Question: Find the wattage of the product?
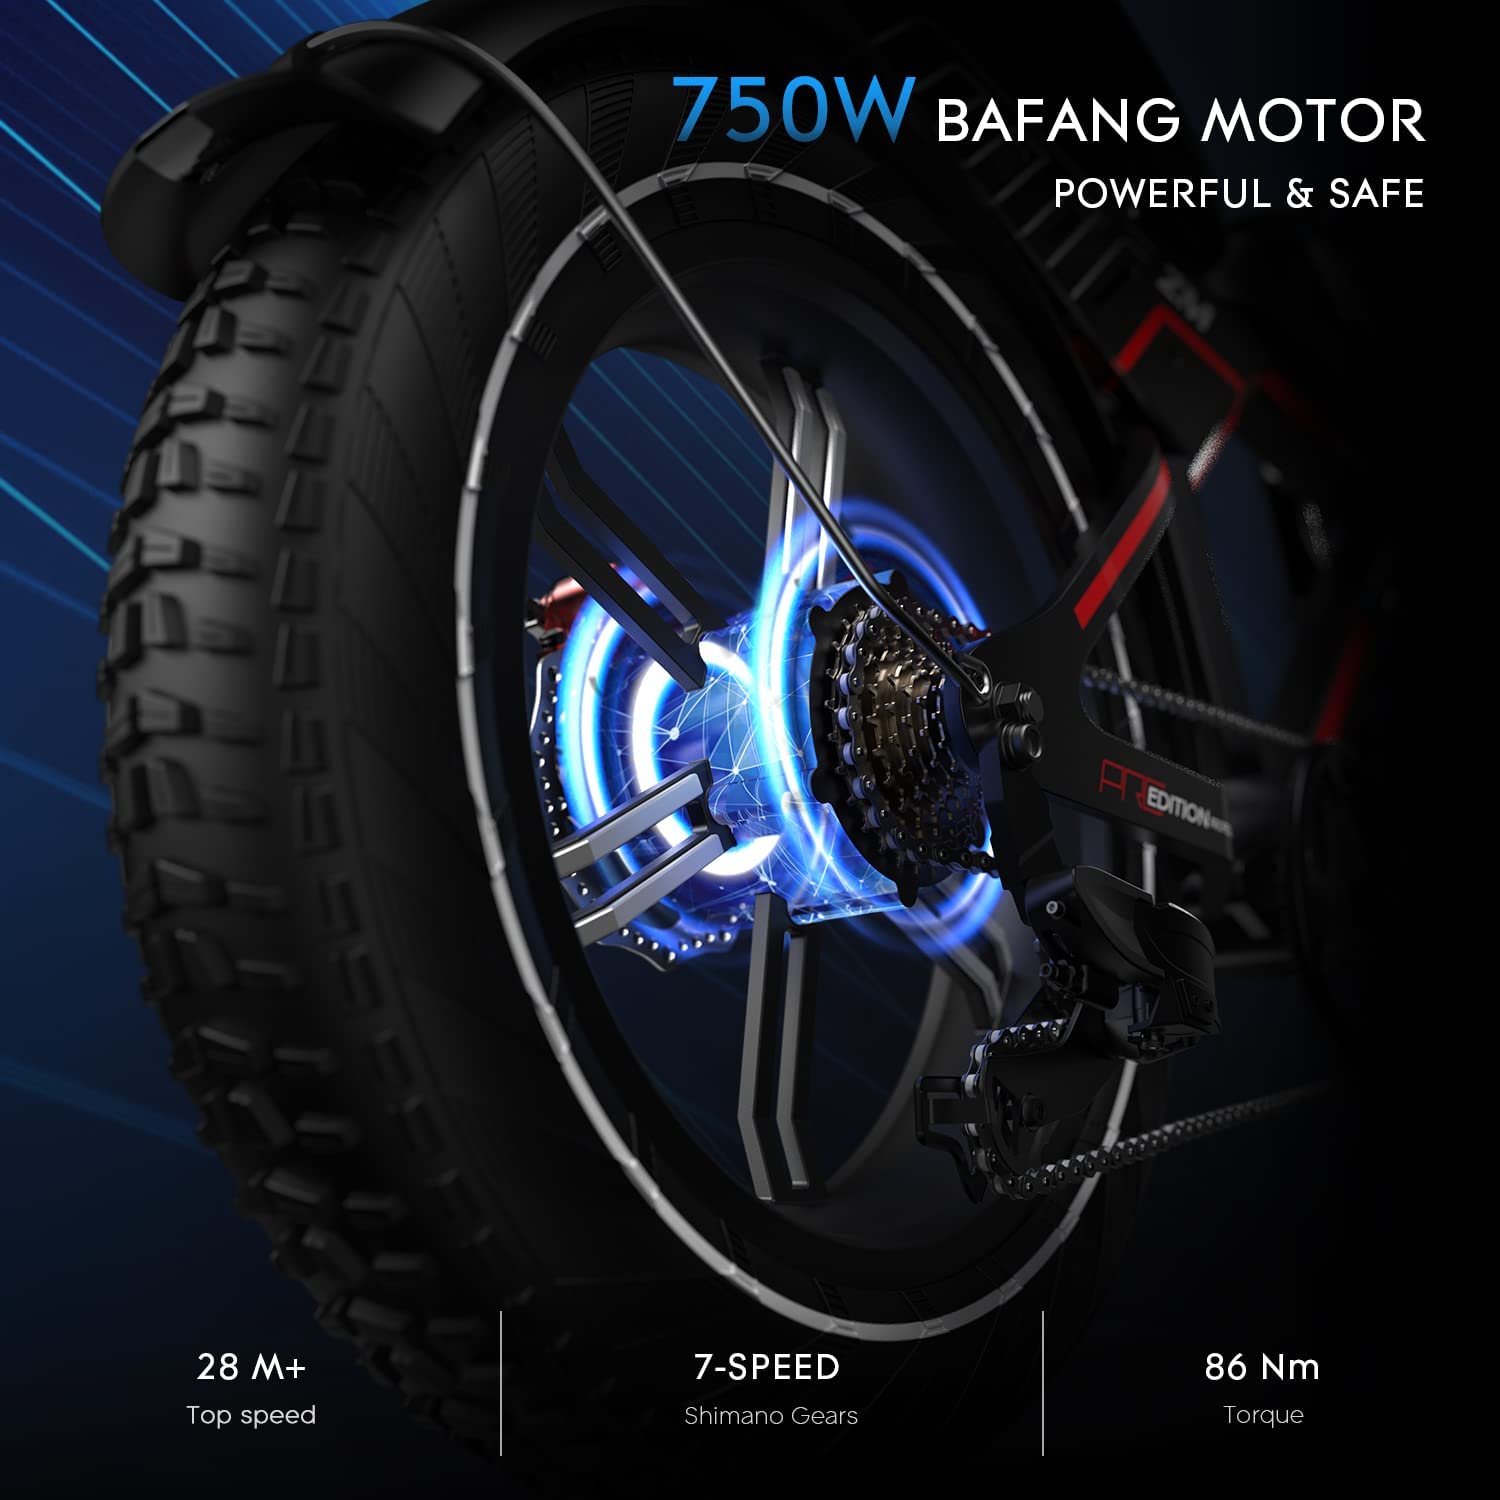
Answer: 750.0 watt